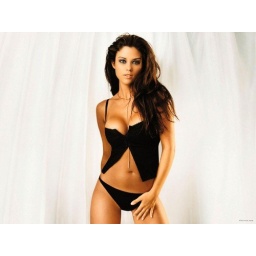
girl in black